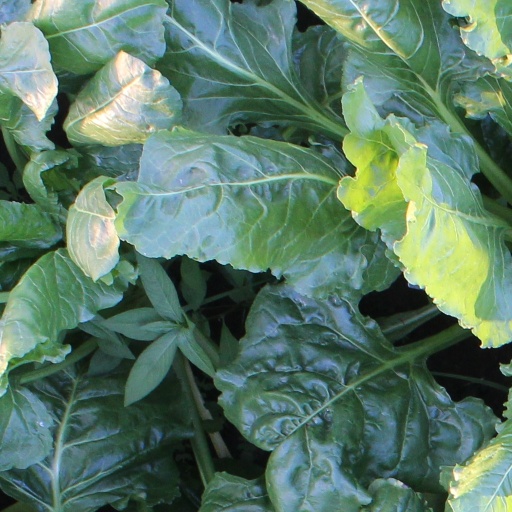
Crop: sugar beet